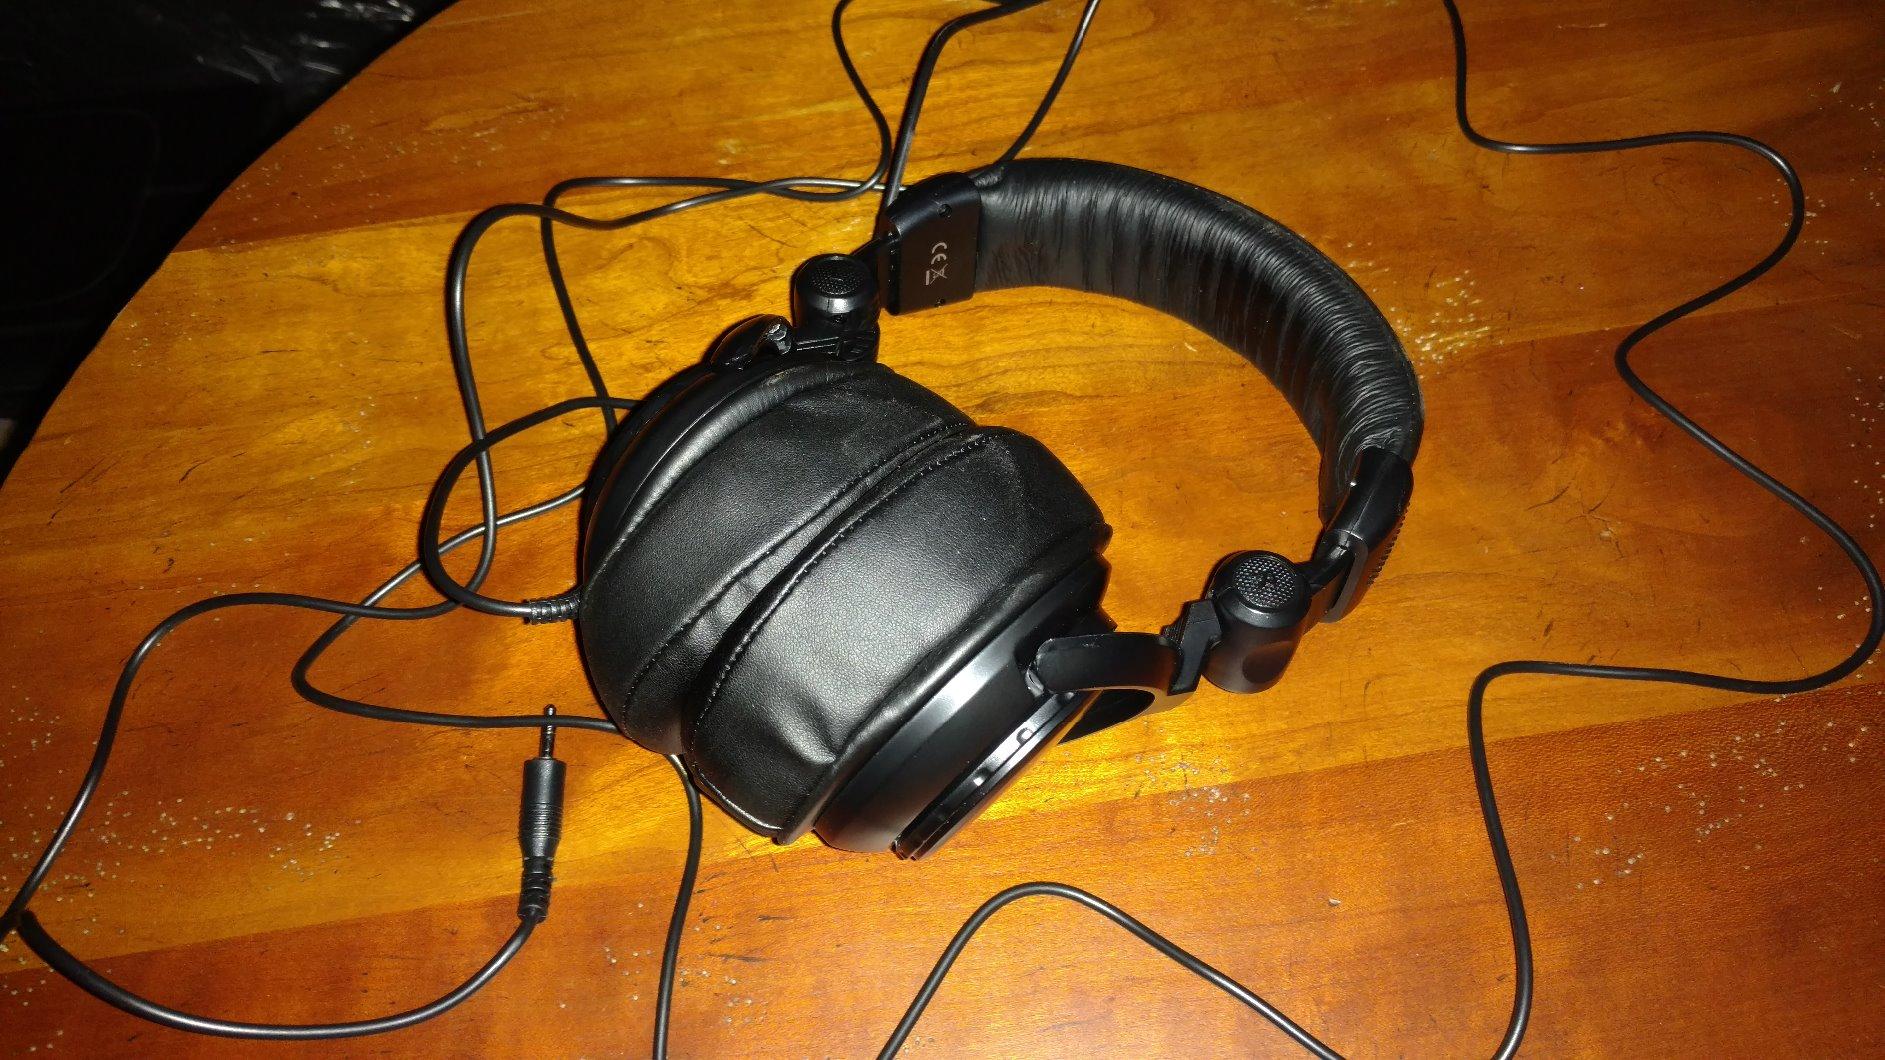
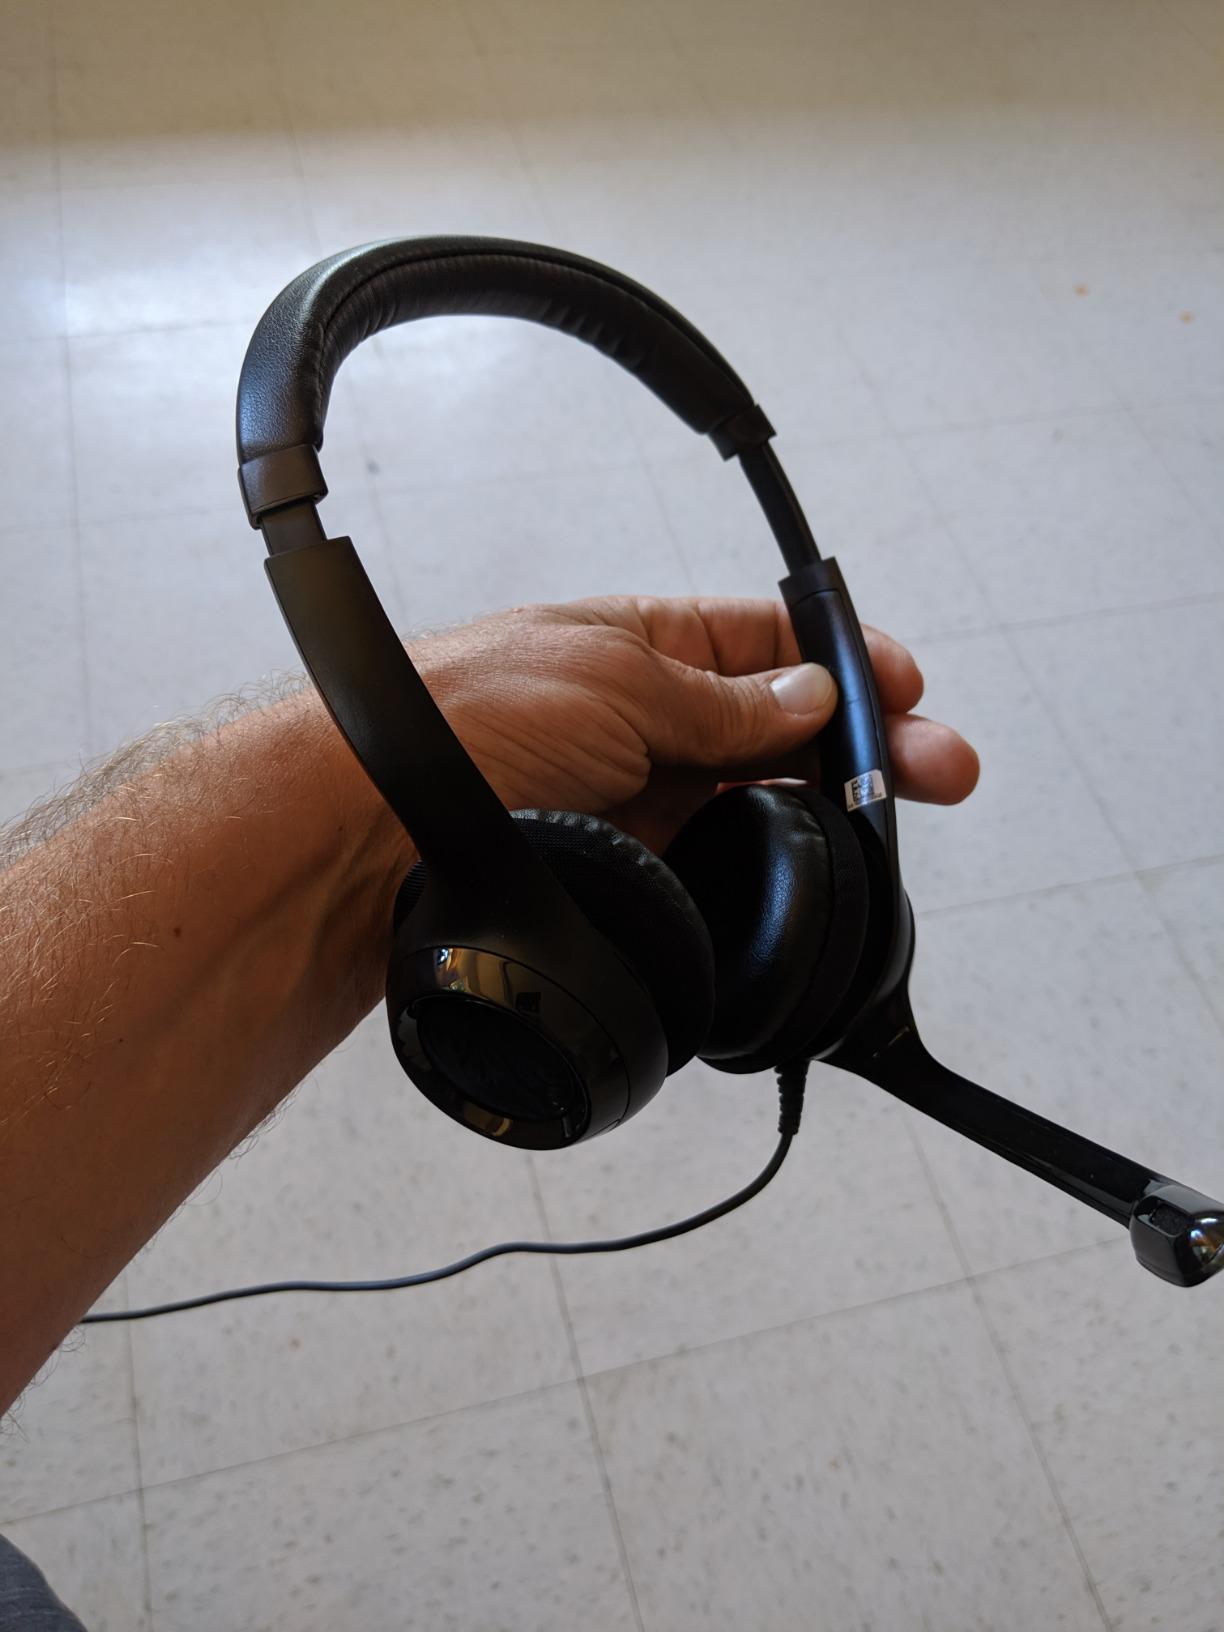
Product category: headphones
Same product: no